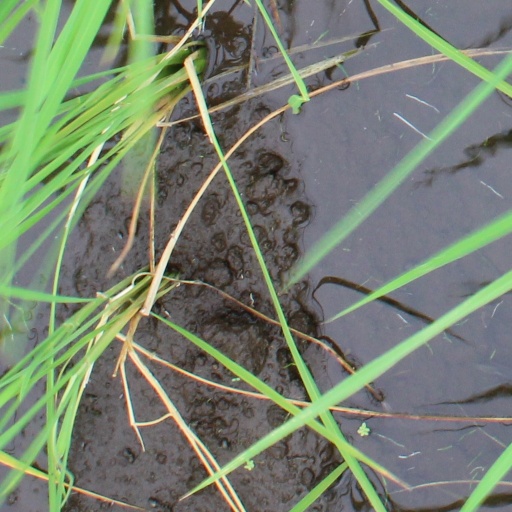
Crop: rice